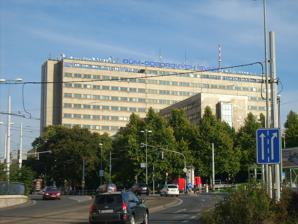
Building: Dům Radost
Country: Czechia
Year built: 1934
Building in Žižkov, Prague Dům Radost Palác všeobecného penzijního ústavu Dům Radost in 2012 Former names Dům odborových svazů General information Architectural style Functionalism Location Žižkov , Prague 3 Address náměstí Winstona Churchilla 1800/2 Coordinates 50°5′4″N 14°26′33″E / 50.08444°N 14.44250°E / 50.08444; 14.44250 Construction started 1932 Completed 1934 Height 53 metres (174 ft) Technical details Floor count 13 Design and construction Architect(s) Karel Honzík , Josef Havlíček Dům Radost (translated from Czech : House of Joy ) is a functionalist building in Prague , Czech Republic . It is located next to Winston Churchill square in Žižkov district. It was built from 1932 to 1934 . This 52 metres (171 ft) high building with 13 floors and cross floor plan inspired by French architect Le Corbusier was once the tallest office building in the country. The complex serves as offices, apartments, theater, cinema, cafe and observatory since 2019. Since 1964, it is a cultural monument of the Czech Republic . Name The building is historically known as Dům odborových svazů (translated as House of Trade Unions ) or palác Všeobecného penzijního ústavu (translated as General Pension Administration Palace ). Sometimes, it is also called as kachlíkárna (badly translated as Tile Factory , better as Tile House ) due to its facade. References